Guglielmo Botti

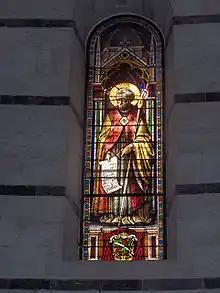
"Saint Bernard", stained-glass window (1855) in the baptistry of Pisa, Italy

He was born in Pisa. He trained under Tommaso Gazzarrini in Pisa, and Giuseppe Bezzuoli in Florence.